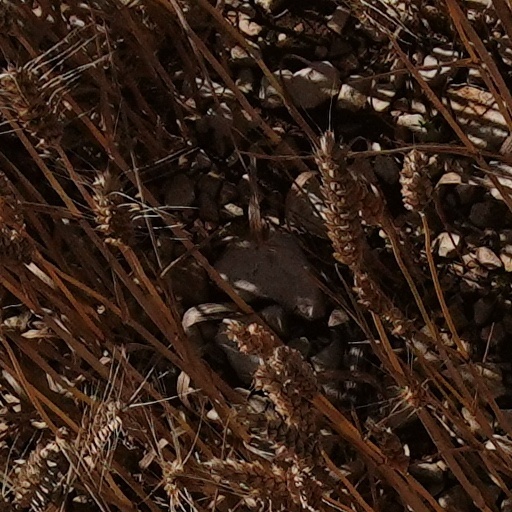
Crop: wheat